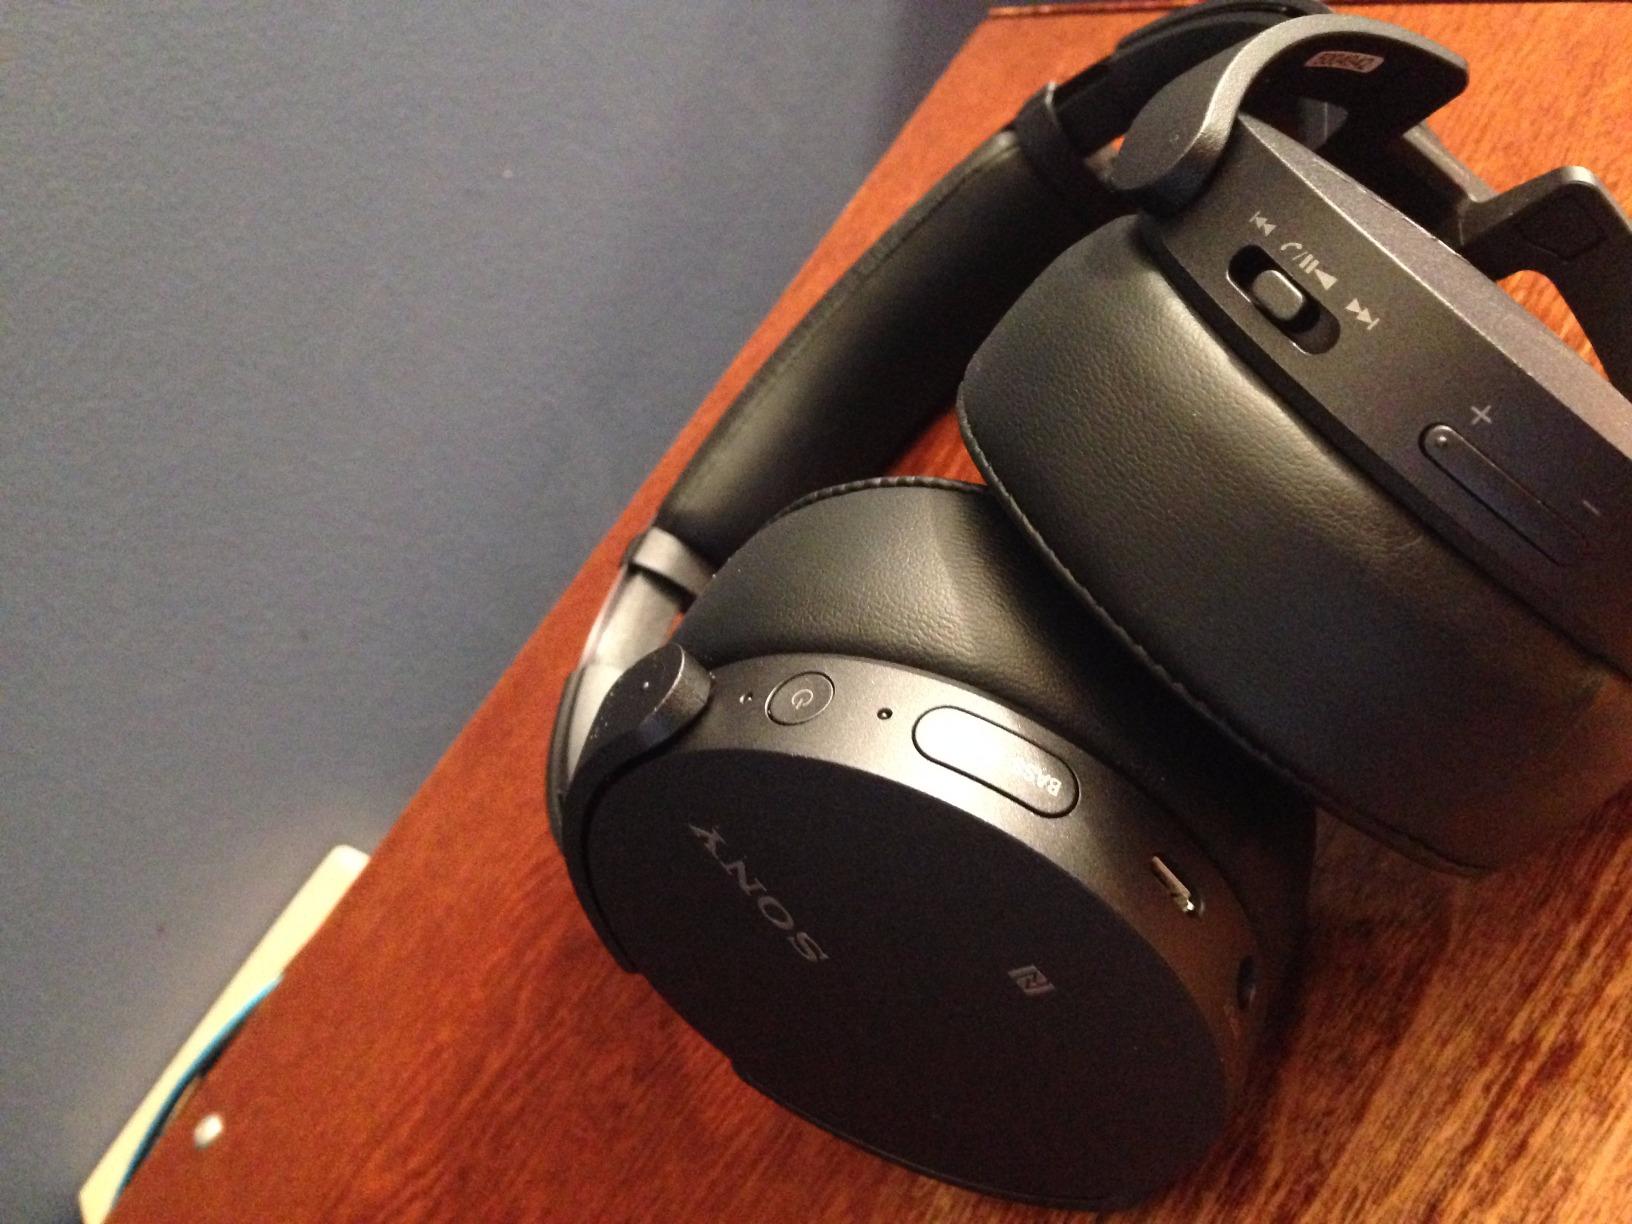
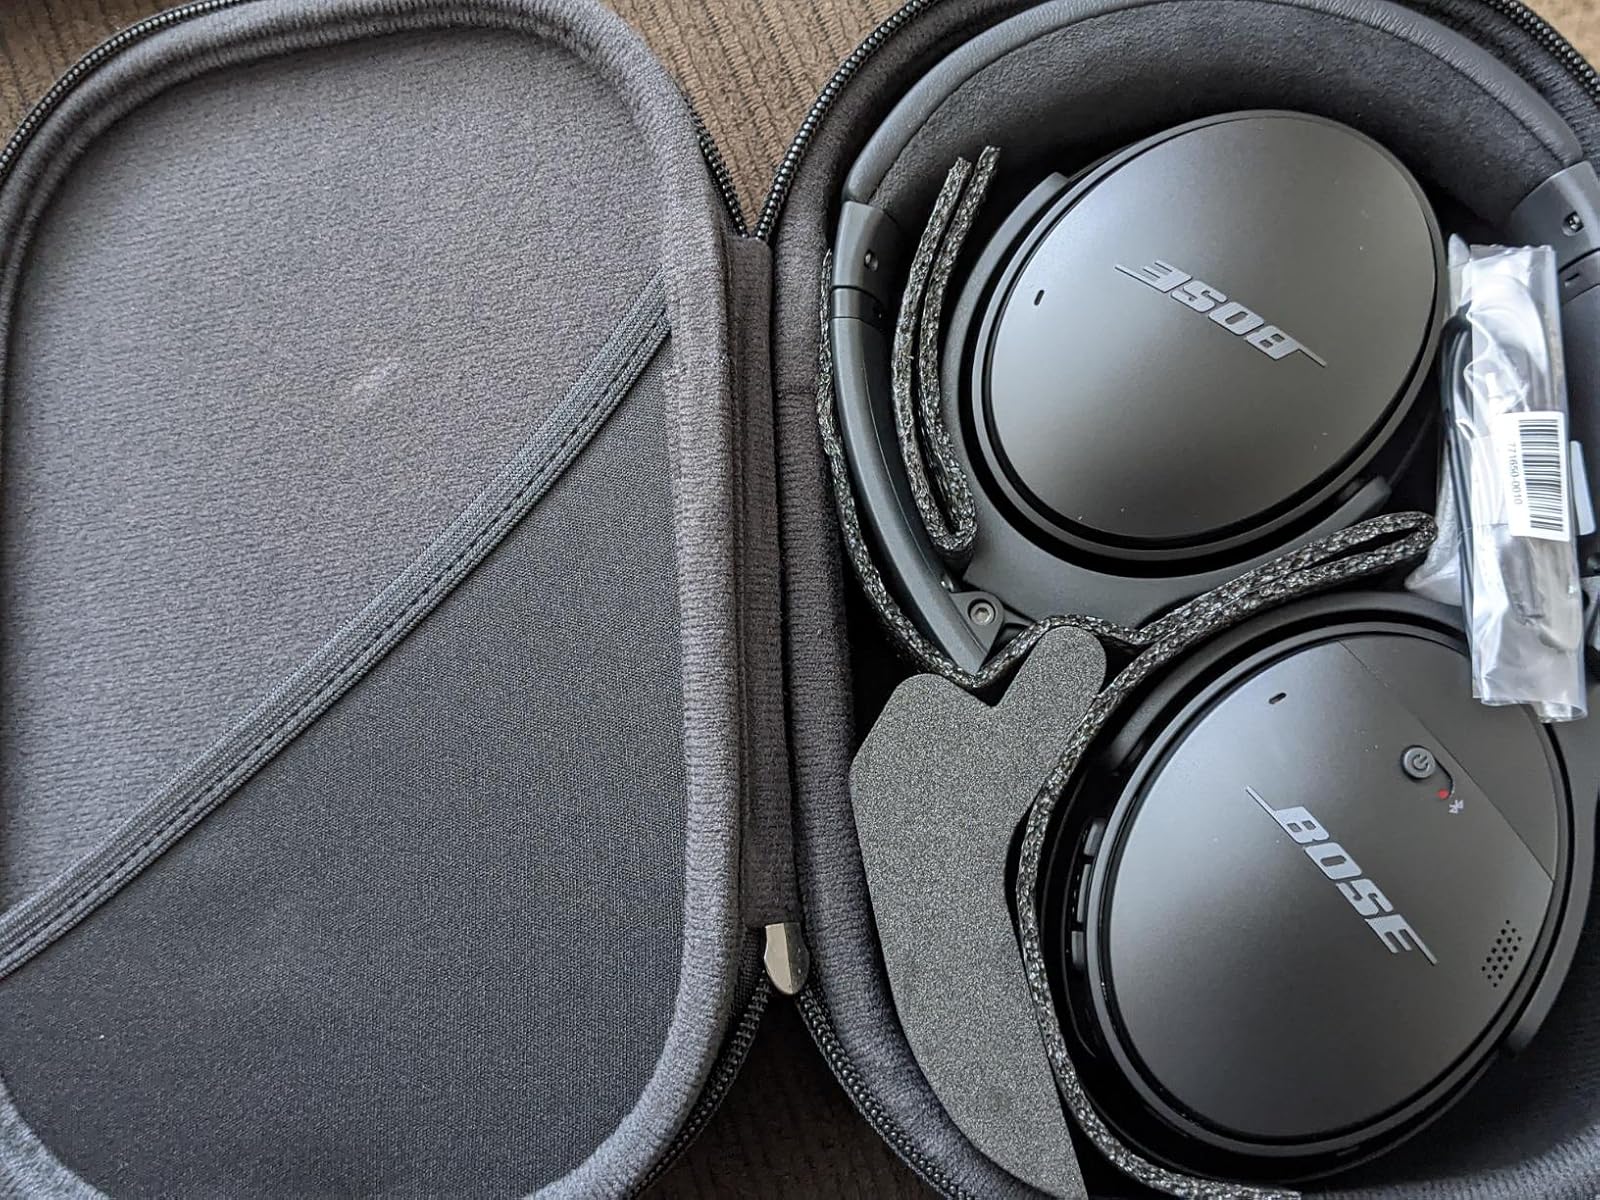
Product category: headphones
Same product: no